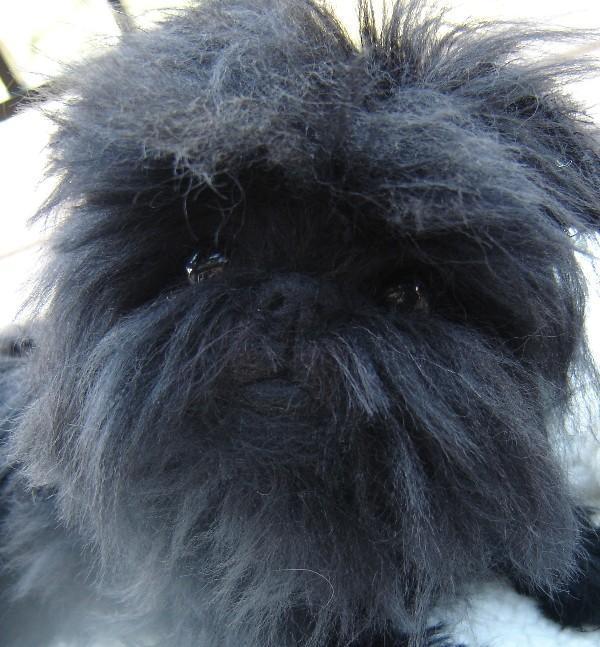
affenpinscher